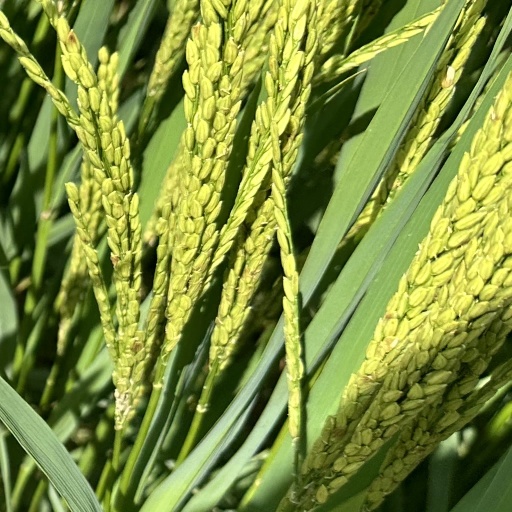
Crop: rice